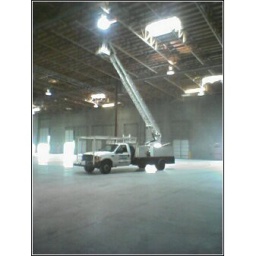
00 Ford F450 45' ladder truck - in warehouse